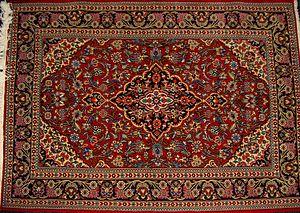
Tapis iranien provenant de Qom. On appelle ce motif «
Le Tapis de Qom est un type de tapis produit en Iran dans la région de Qom. Les premiers métiers apparaissent en 1930, à l'initiative de marchands de Kashan. Malgré leur fabrication récente, ils se sont imposés par la perfection de leur technique et la variété de leurs dessins.
Le tapis persan est un élément essentiel et une des manifestations les plus distinguées de la culture et de l'art persans, dont les origines remontent à l'âge du bronze.